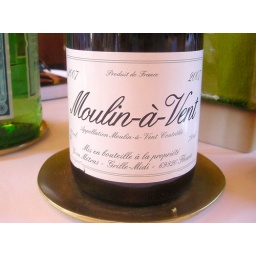
A bottle form the vinyard we just drove by less than an hour before we arrived at the lunch table